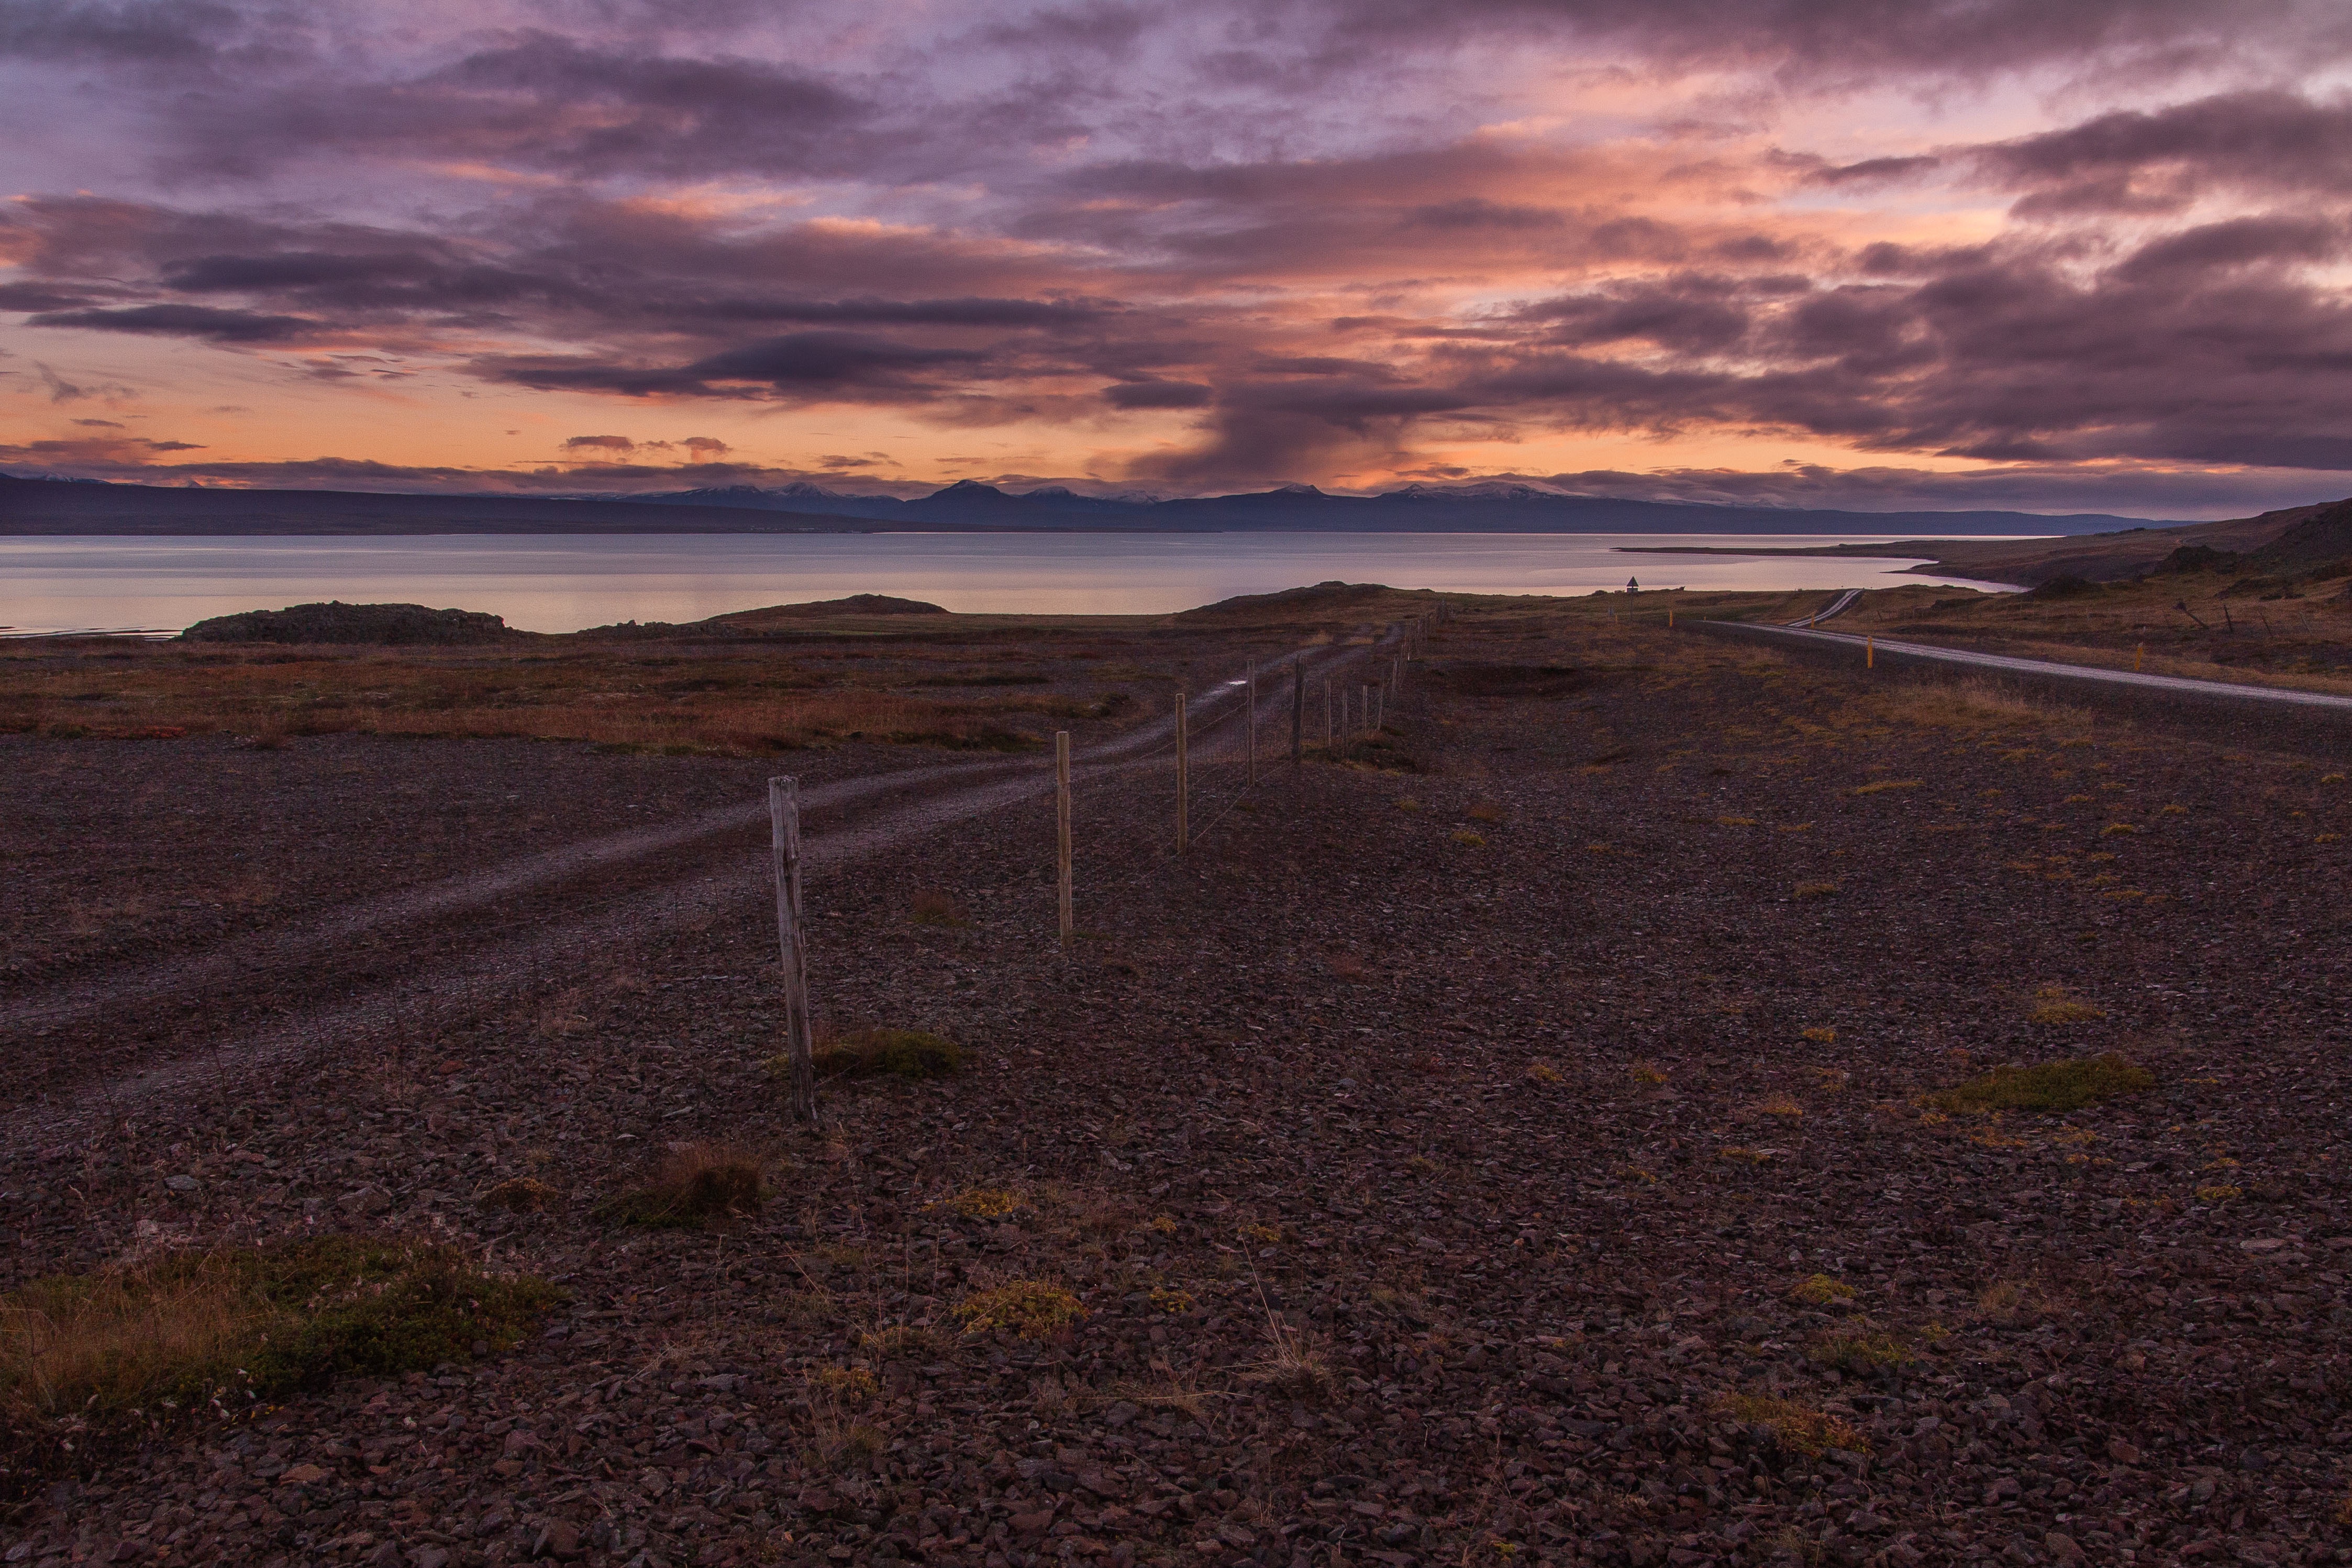
landscape, sea, coast, nature, horizon, mountain, cloud, sky, sunrise, sunset, field, prairie, sunlight, morning, hill, dawn, dusk, evening, soil, plain, plateau, rural area, natural environment, atmospheric phenomenon